Aqua Net

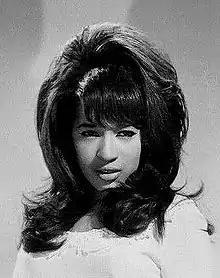
"We had high hair anyway... We used a lot of Aqua Net." - Ronnie Spector of The Ronettes

Aqua Net is an American brand of aerosol hair spray created by Rayette of St. Paul, Minnesota. The company brought the product to retail stores in 1961. By 1964, hairspray had become the top-selling beauty product in America. The brand is known for its distinctive large purple spray cans, and the spray itself is known for its strong hold and distinctive odor.